History of Lisbon

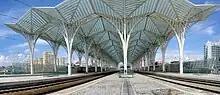
Plataforma ferroviaria da Gare do Oriente

The New State ("Estado Novo") was the corporatist authoritarian regime installed in Portugal in 1933. It evolved from the "Ditadura Nacional" formed after the "coup d'état" of 28 May 1926 against the unstable democratic First Republic. Together, the "Ditadura Nacional" and the "Estado Novo" encompass the historical period of the Portuguese Second Republic. The New State, inspired by conservative and authoritarian ideologies; was developed by António de Oliveira Salazar, who ruled Portugal as a dictator from 1932 until 1968, when he had a stroke and was replaced by Marcelo Caetano.